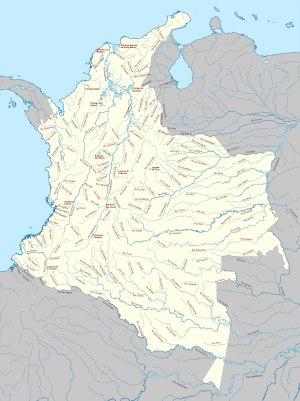
Les transports en Colombie sont régulés par le ministère des Transports. La route est le principal moyen de transport, presque 70 % du transport de marchandises est fait par la route, contre 27 % par le rail, 3 % par transport fluvial et 1 % par les airs. Pourtant, la Colombie possède l'un des taux les plus bas de routes par habitant d'Amérique latine. Le seul moyen de transport dans 60 % du pays est le transport fluvial, mais les groupes de guérilleros contrôlent les voies navigables dans le sud et le sud-est.